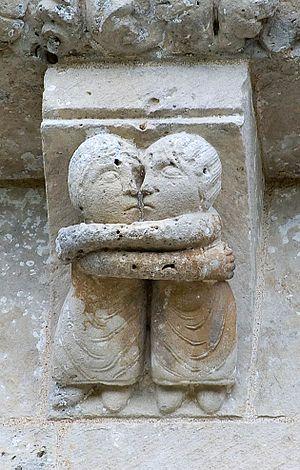
Un couple d'amoureux, modillon de la façade sud du transept, Église Saint-Pierre d'Aulnay, France
L'iconographie des modillons romans décrit les modillons recensés par les nombreuses études consacrées à l'art roman ; ils sont essentiellement visibles à l'extérieur des églises de l'Arc atlantique allant du nord-ouest de l'Espagne à l'Angleterre et l'Irlande, en passant par l'Aquitaine, la région Poitou-Charentes, le Maine et la Normandie.